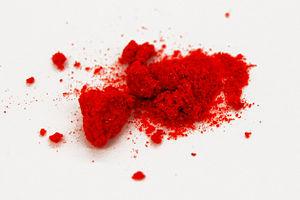
Le chlorure de tris(bipyridine)ruthénium(II) est le complexe de formule [Ru₃]Cl₂. Sous sa forme hexahydraté, la plus courante, c'est un sel cristallin rouge, mais c'est sous sa forme cationique qu'il fait le plus l'objet de recherche, du fait des propriétés optiques particulières. Dans ce cadre, son contre-anion chlorure peut alors être remplacé par d'autres anions tels que PF₆⁻ pour les moduler.